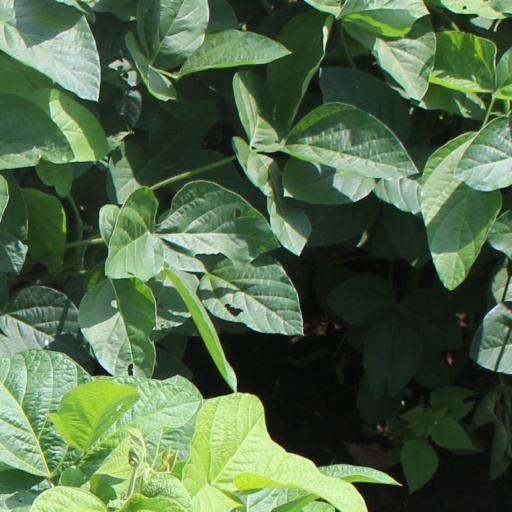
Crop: soybean